Stephen Zimmerman

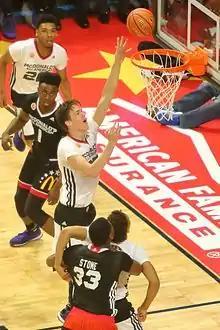
Zimerman in the 2015 McDonald's All-American Game

Zimmerman attended Bishop Gorman High School in Las Vegas, Nevada, where he led the Gaels to four straight state championships, becoming the only player in Nevada history to accomplish the feat at the large-school level. His 114 career wins also made him the winningest player in school history. As a senior in 2014–15, Zimmerman averaged 14.7 points, 10.1 rebounds, 4.2 assists, 1.2 steals and 2.4 blocks per game. He subsequently earned selection to the McDonald's All-American Game and the Jordan Brand Classic.